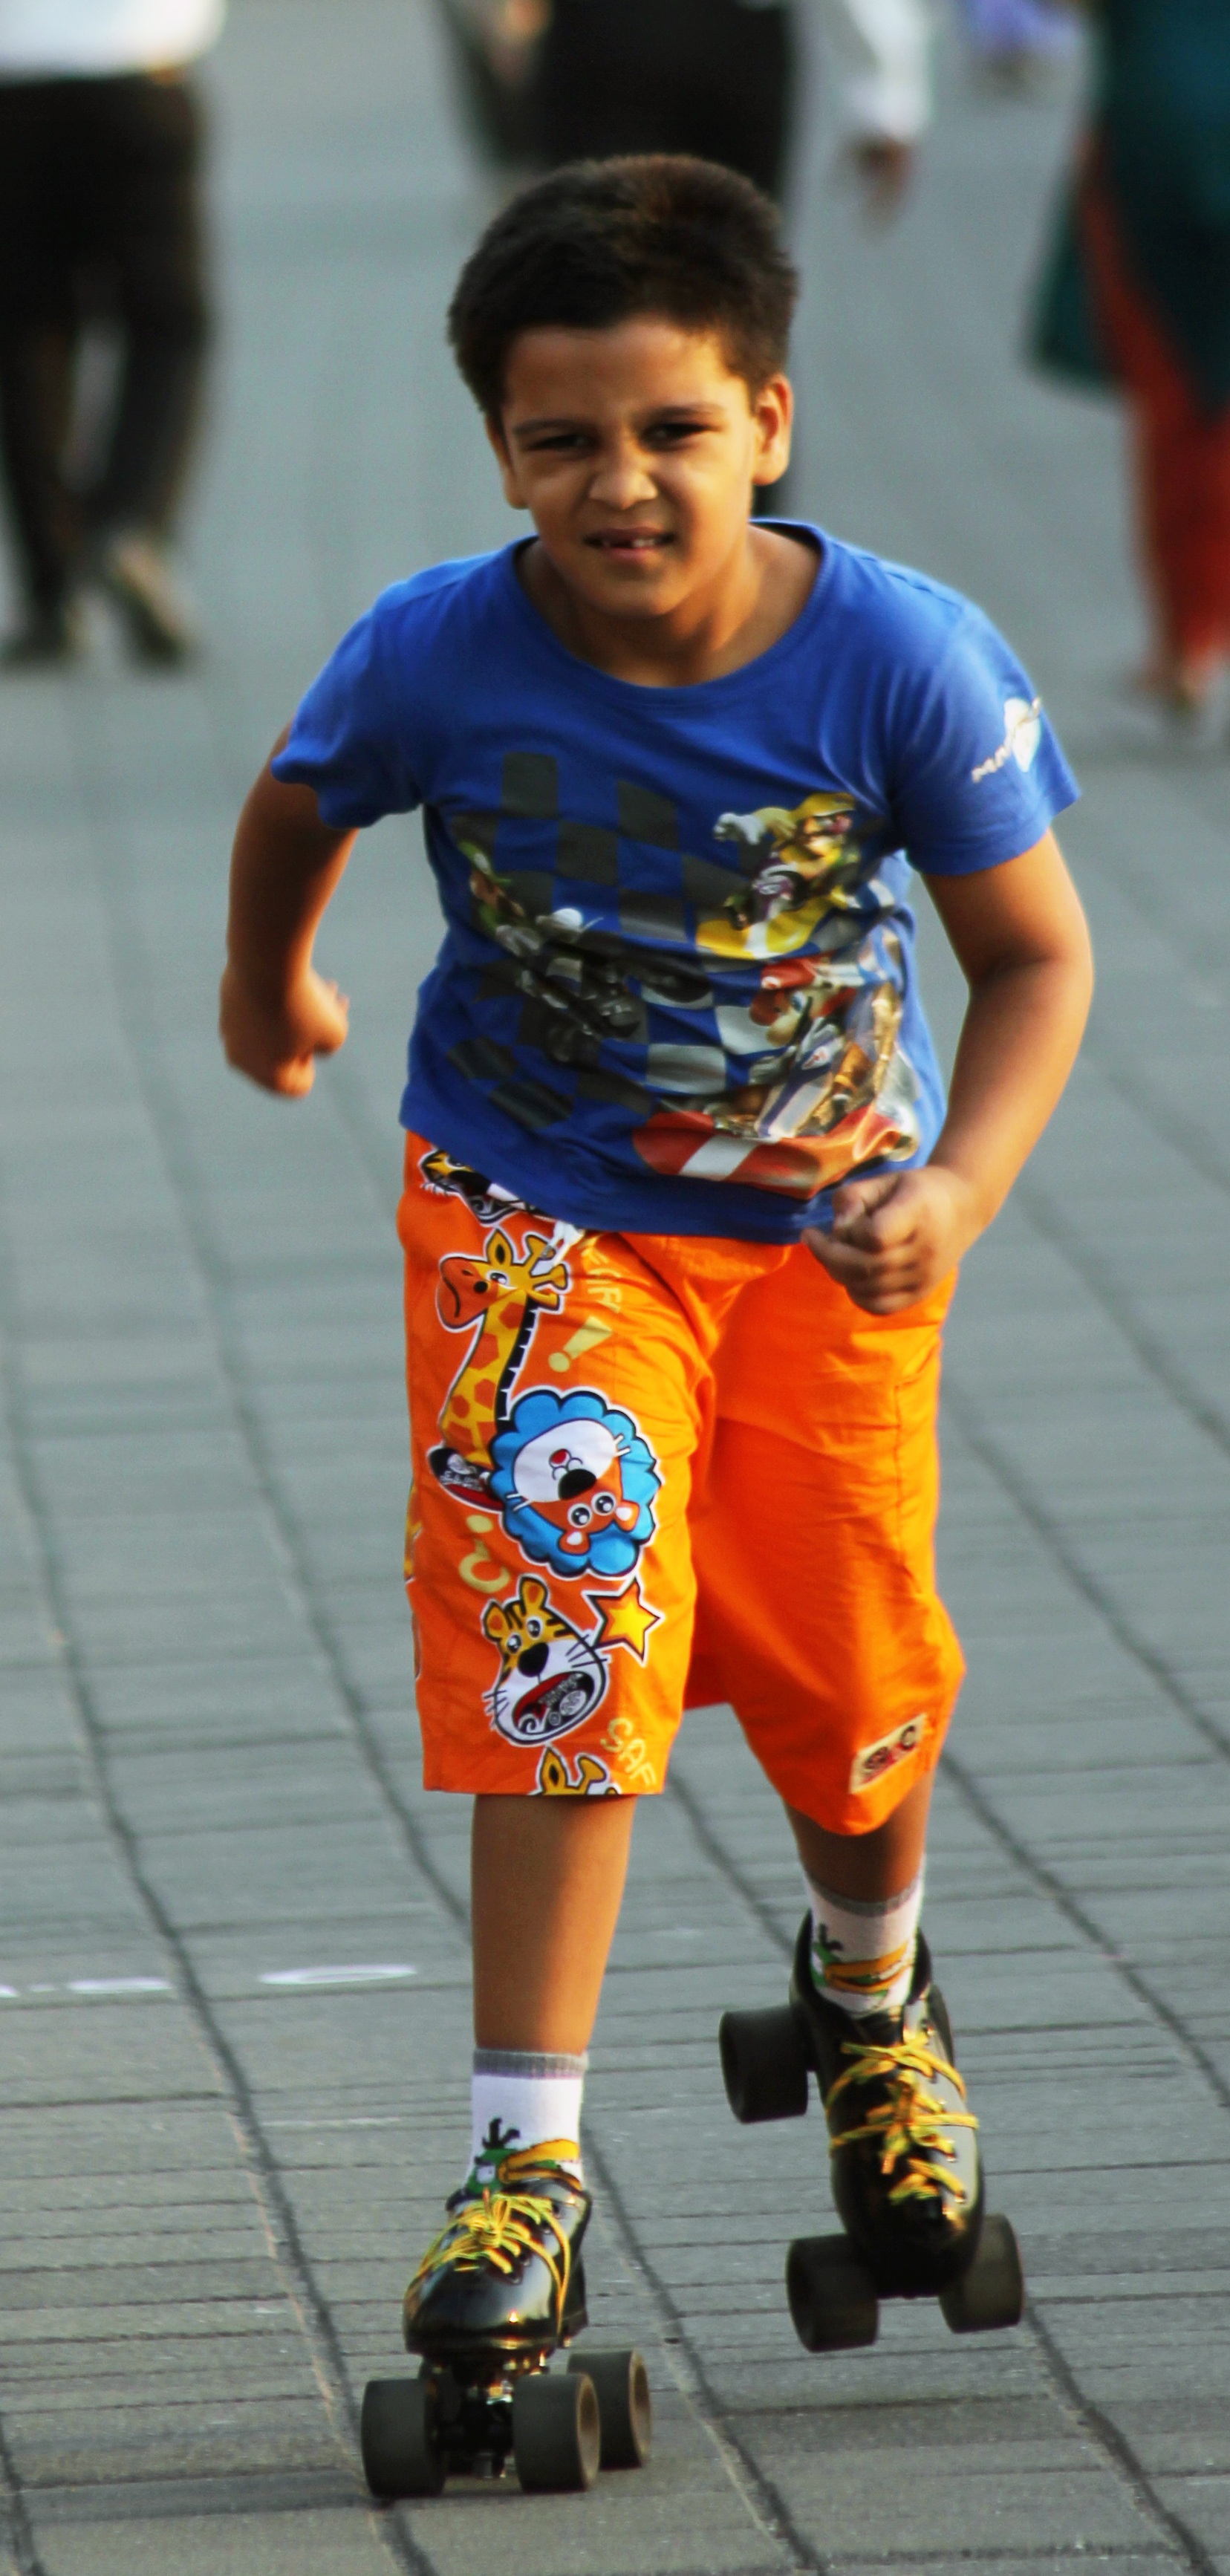
people, sport, skate, boy, male, recreation, young, youth, child, activity, sports, skating, footwear, skater, roller skates, roller skating, roller sport